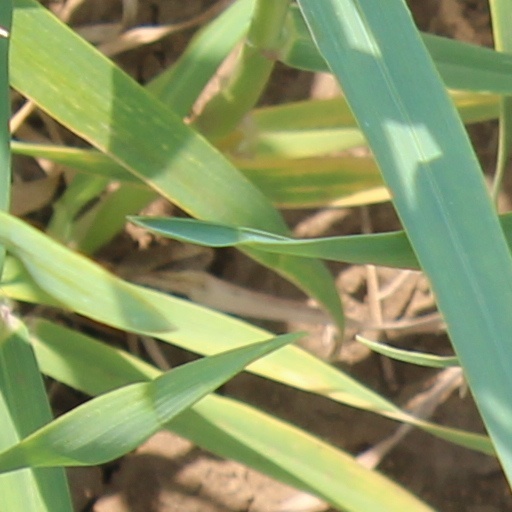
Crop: wheat